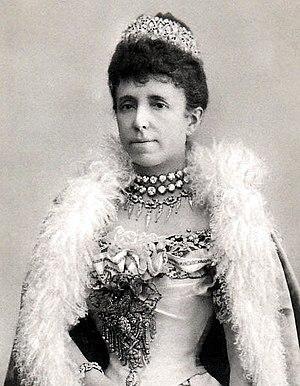
Cet article donne la liste des conjoints des souverains espagnols c'est-à-dire des Espagnes unifiées dans la nation contemporaine depuis l'année cruciale.
Marie-Christine d'Autriche, née le 21 juillet 1858 au château de Groß Seelowitz, près de Brno et morte le 6 février 1929 à Madrid, est une archiduchesse d'Autriche de la branche de Teschen, devenue reine d'Espagne par son mariage avec Alphonse XII puis régente pour son fils Alphonse XIII.